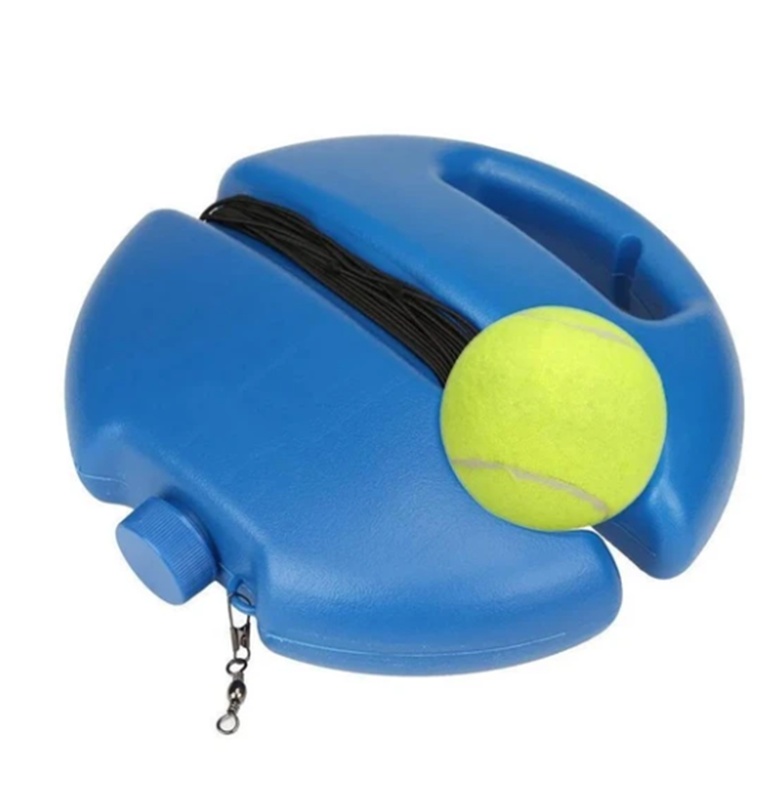
Avelena | Tennisball-Trainingsbasisplatte
HABEN SIE OFT SCHWIERIGKEITEN, EINEN VOLLEY ZU HALTEN? WOLLEN SIE IHREN TENNISSCHWUNG VERBESSERN? SCHAUEN SIE SICH DEN FANTASTISCHEN TENNISTRAINER AN! Eigenschaften : Das Seil ist an einer Basis angebracht, die als Anker fungiert, sodass der Ball für einen neuen Volley zurückspringen kann! Hergestellt aus hochwertigen Materialien ist es stark, langlebig und dafür ausgelegt, kräftige Schläge zu widerstehen! Super einfach zu bedienen, füllen Sie einfach die Basis mit Wasser, um ihr Gewicht zu geben und die Bewegung des Balls auszugleichen. Die leichte Konstruktion, wenn sie leer ist, ermöglicht es Ihnen, sie überallhin mitzunehmen, wo Sie üben möchten! Der Tennistrainer gibt Ihnen die Freiheit, jederzeit und überall alleine zu üben! Es ist ein perfektes Trainingswerkzeug sowohl für Anfänger als auch für Profis. Befreien Sie sich von dem Aufwand, zum Tennisplatz gehen zu müssen, um Volleys und Schläge zu üben. Spare Geld, indem du auf automatische Ballmaschinen verzichtest. Holen Sie sich jetzt einen Tennistrainer und befreien Sie sich von unnötigen Ausgaben, einem Trainingspartner oder einer einschränkenden Trainingsumgebung. Spezifikationen : Material: PE Farbe: Blau Seillänge: 3,8 m (dehnt sich auf 7-8 m) Kapazität: 1,1L (gefüllt mit Wasser oder Sand) Gewicht: 203g Größe: 21*21*6 cm Das Paket enthält: 1 * Tennisschlag Trainingsbasisplatte (Ball+Basis+elastisches Seil) Hinweis Aufgrund manueller Messungen sind kleine Abweichungen möglich. Aufgrund unterschiedlicher Bildschirme und Lichteffekte kann die tatsächliche Farbe des Artikels leicht von der in der Abbildung gezeigten Farbe abweichen.
Brand: Avelena
Category: Sporting Goods > Athletics > Tennis > Tennis Training Aids > Tennis Rebounders